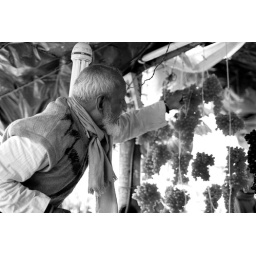
The man himself, showing off his grapes at his Lake Market fruit stall in Kolkata. Chacha is Hindi for Uncle.